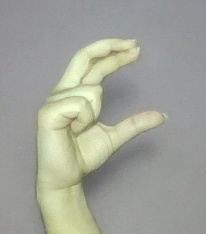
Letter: thal